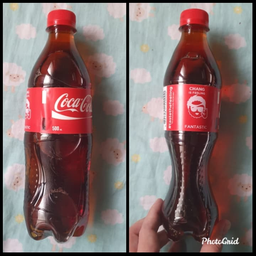
Label: bottles